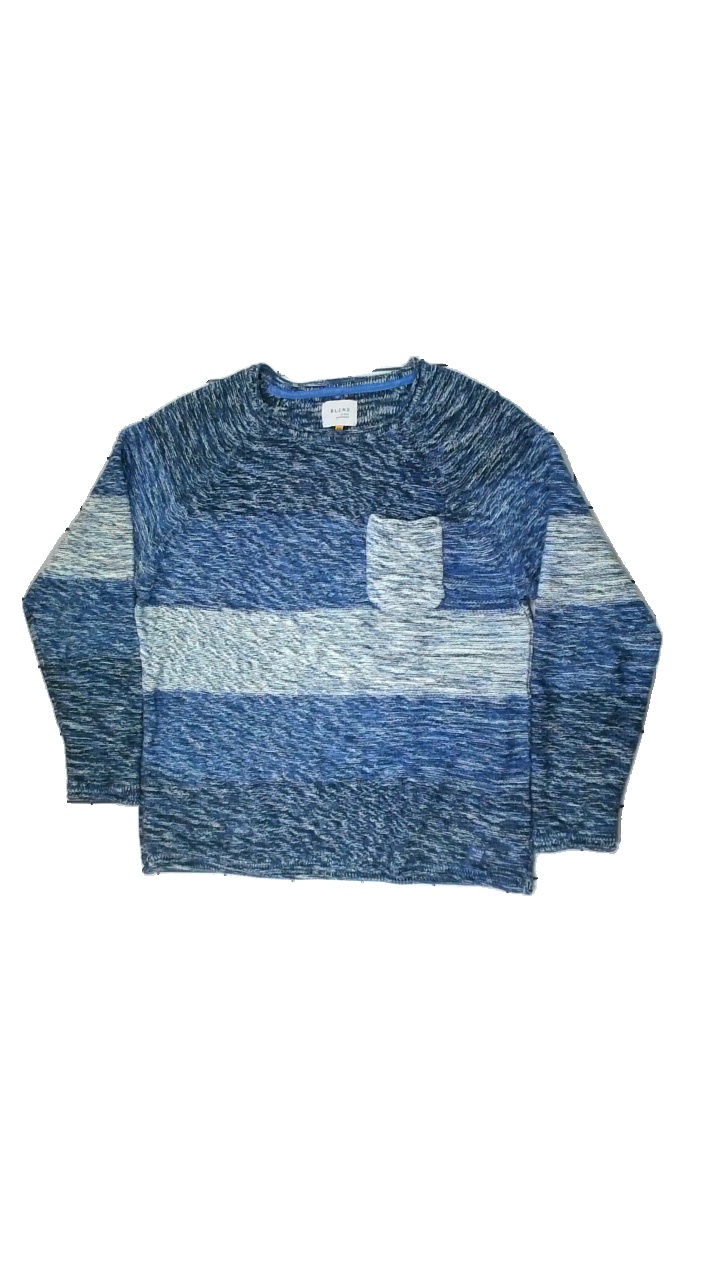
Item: Sweater (Men)
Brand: Blend
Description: Blue striped Blend sweater for men, sixe XXL, good condition.
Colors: Blue, Grey
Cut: Regular, C-collar
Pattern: Striped
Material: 100% cotton
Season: All
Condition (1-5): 4
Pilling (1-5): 5
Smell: Minor
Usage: Reuse
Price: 100-150